Naro-1

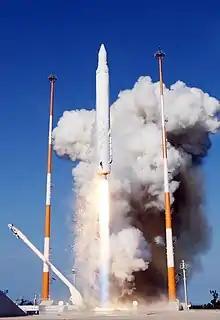
Naro lifts off from the Launch Pad 1 at Naro Space Center, 25 August 2009.

Naro-1, previously designated the Korea Space Launch Vehicle or KSLV (also KSLV-1), was South Korea's first carrier rocket, and the first South Korean launch vehicle to achieve Earth orbit. On January 30, 2013, the third Naro-1 vehicle built successfully placed STSAT-2C into low Earth orbit.